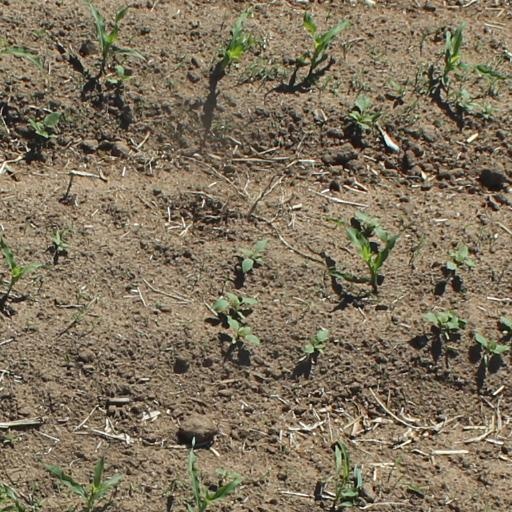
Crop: maize; corn